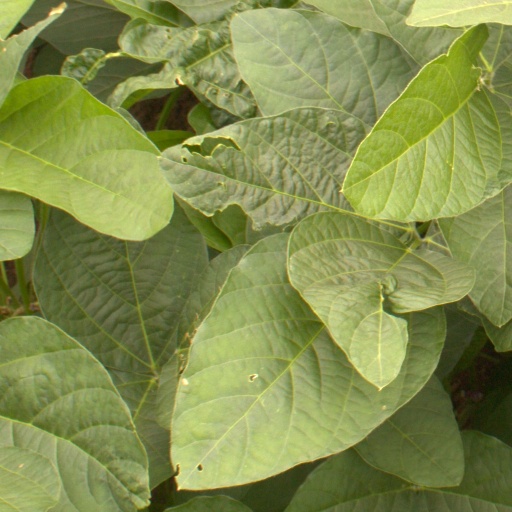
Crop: soybean